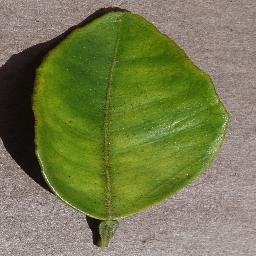
Label: Orange___Haunglongbing_(Citrus_greening)